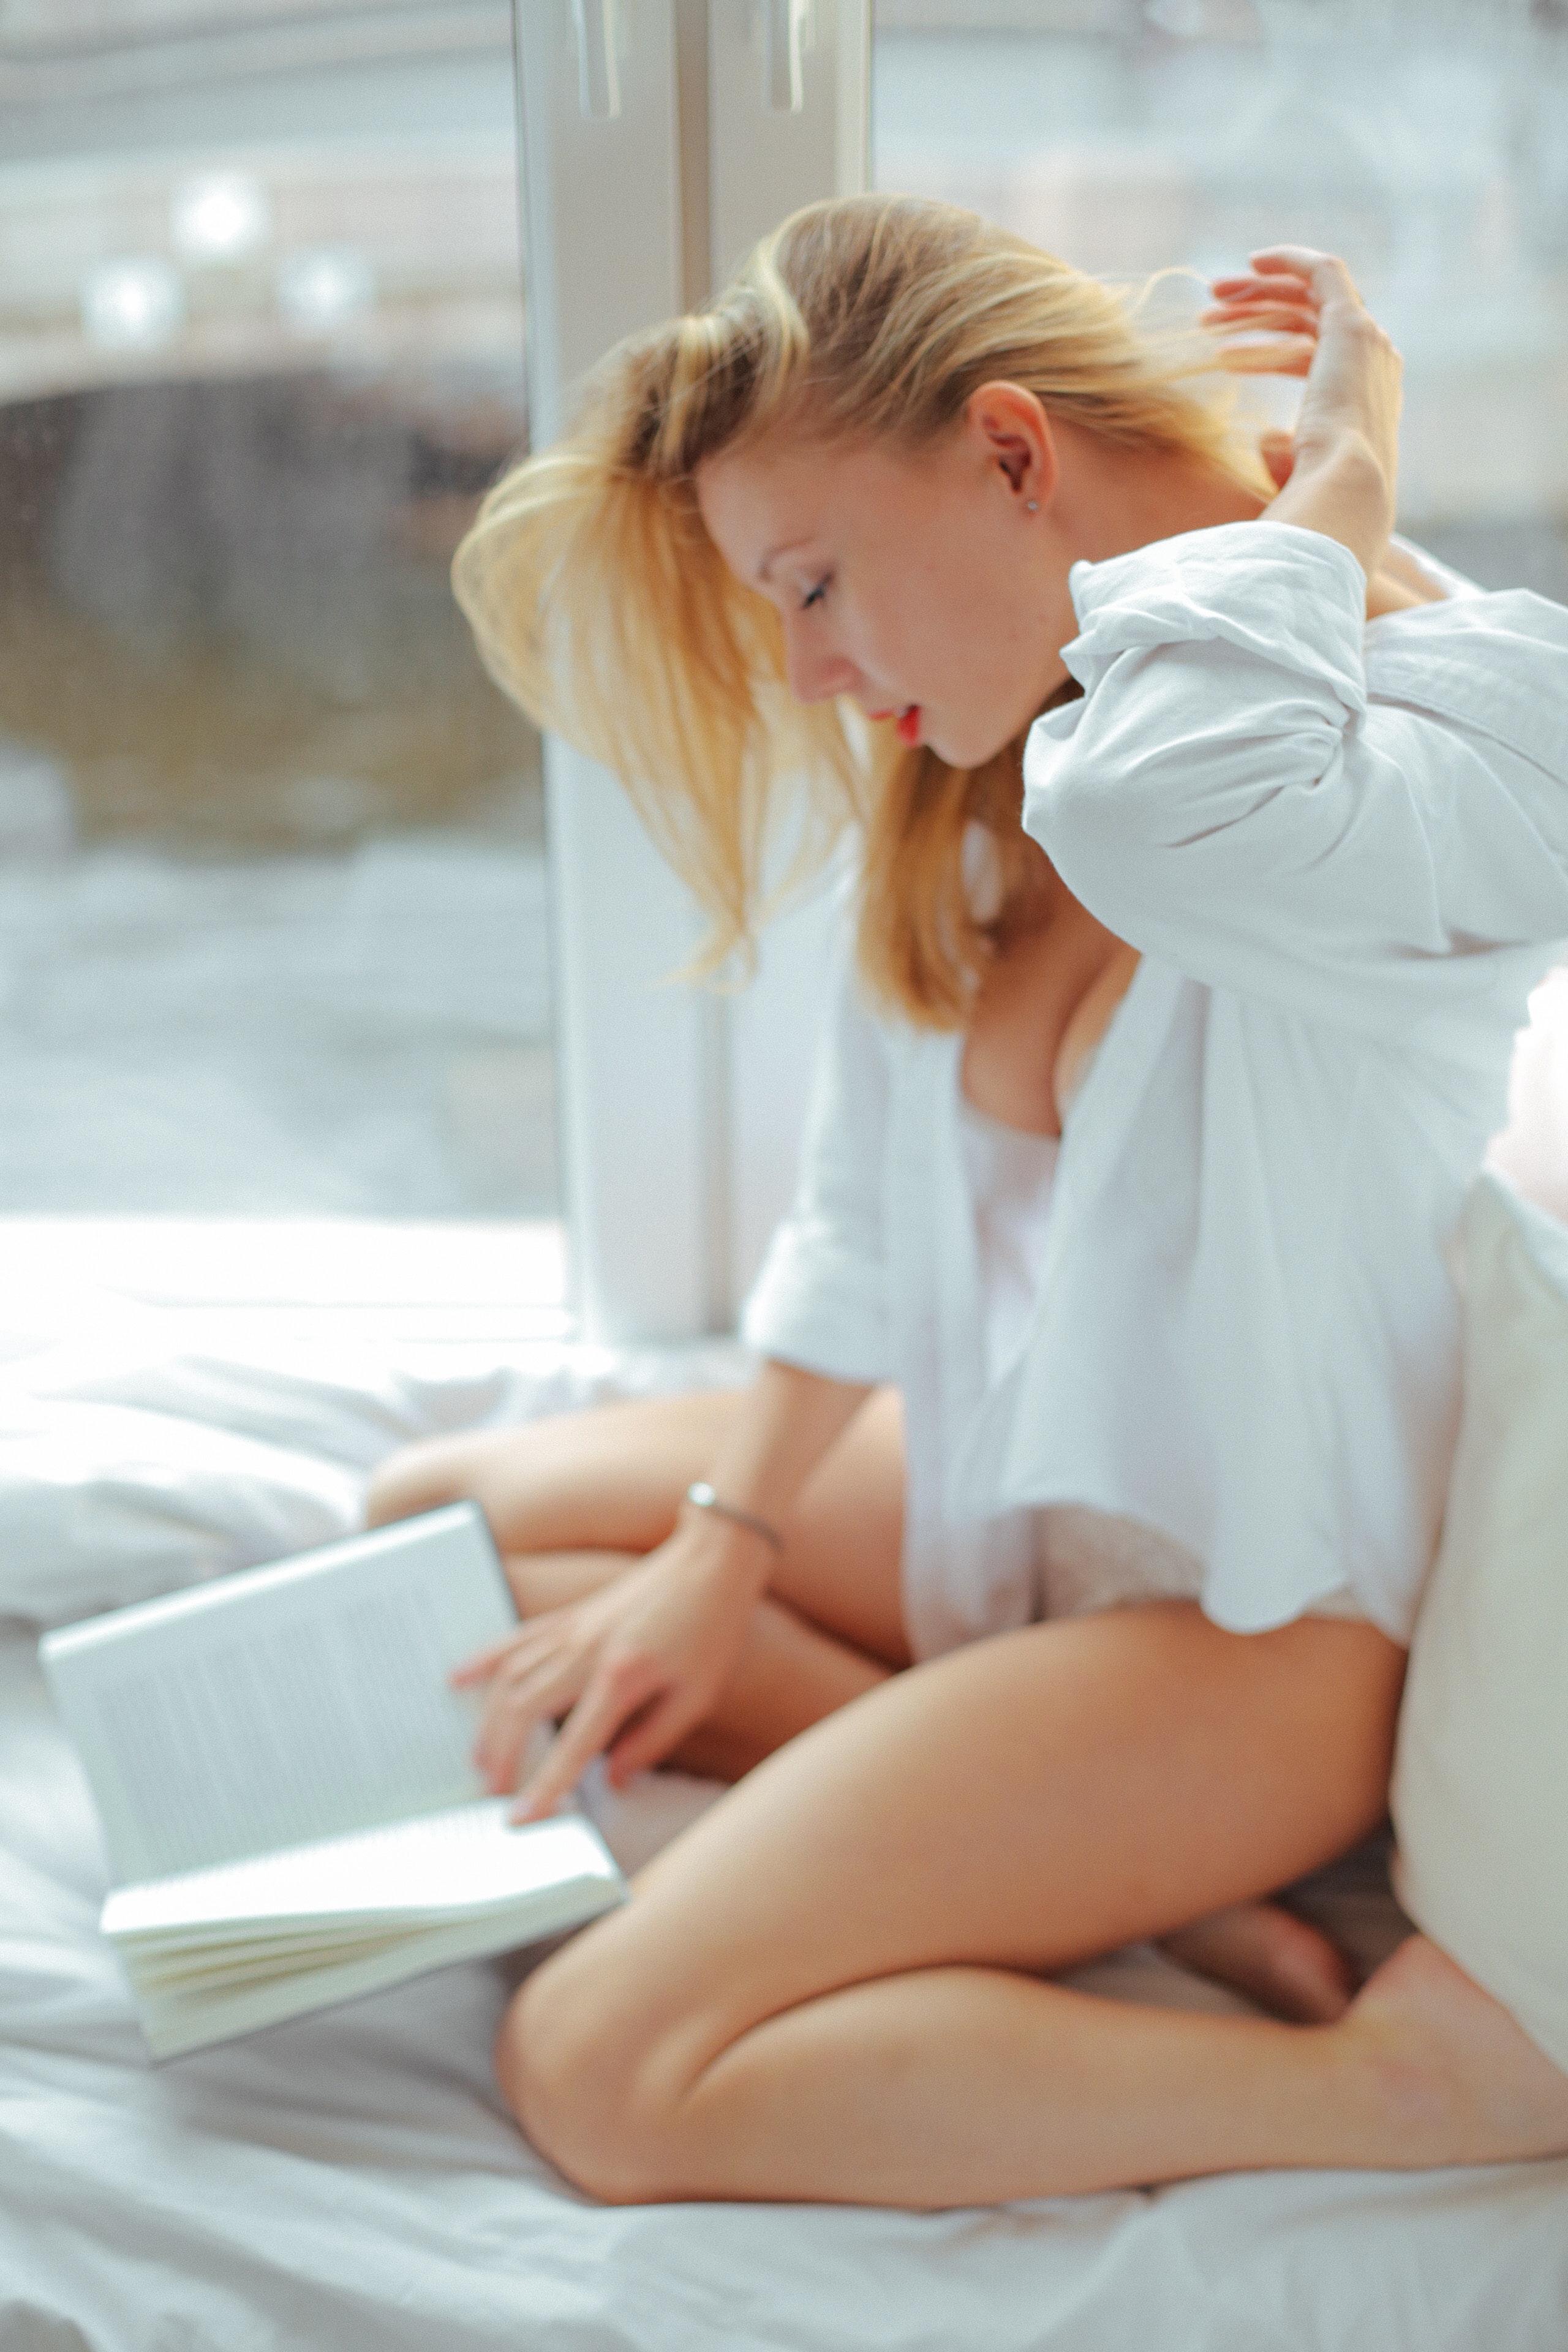
sitting, skin, beauty, blond, leg, photography, human leg, ear, reading